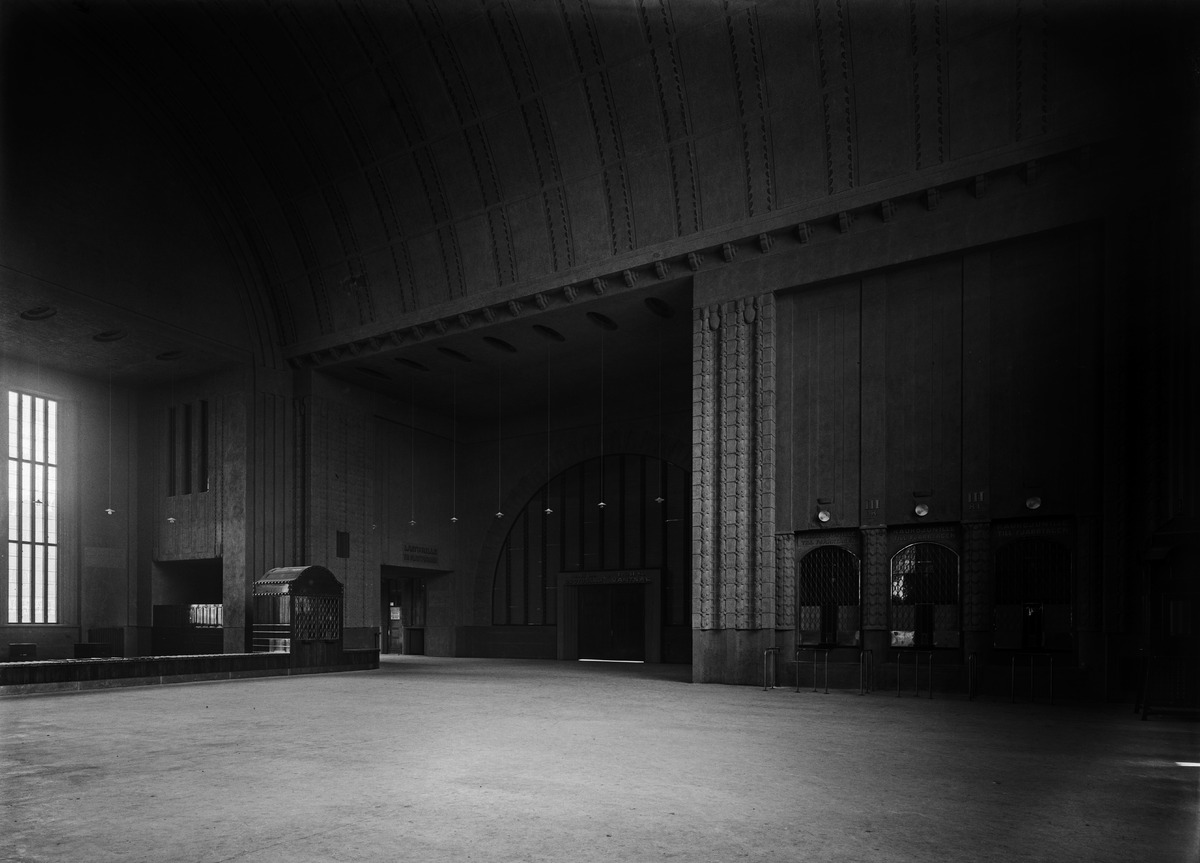
Päärautatieaseman (Kaivokatu 1) halli
sisällön kuvaus: Päärautatieaseman (Kaivokatu 1) halli. Vasemmalla näkyy matkatavaroiden vastaanottoalueen tavaroiden kuljetushihna. Eliel Saarisen suunnittelema asemarakennus on tyyliltään kansallisromanttinen. mustavalkoinen
Kuvaaja: Sundström, Eric, valokuvaaja
Ajankohta: kuvausaika 1914-1919 n.
Paikka: Suomi, Uusimaa, Helsinki, Kluuvi Helsinki, Kaivokatu 1
Aiheet: rautatieasemat, rautatieliikenne, kansallisromantiikka, arkkitehtuuri, tavaraliikenne, kuljettimet, valaisimet